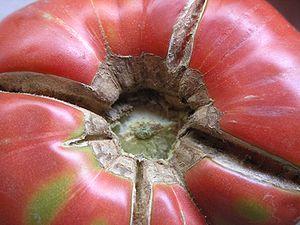
La Tomate est une espèce de plantes herbacées du genre Solanum de la famille des Solanacées, originaire du Nord-Ouest de l'Amérique du Sud, largement cultivée pour son fruit. Le terme désigne aussi ce fruit charnu. La tomate se consomme comme un légume-fruit, crue ou cuite. Elle est devenue un élément incontournable de la gastronomie dans de nombreux pays, et tout particulièrement dans le bassin méditerranéen.